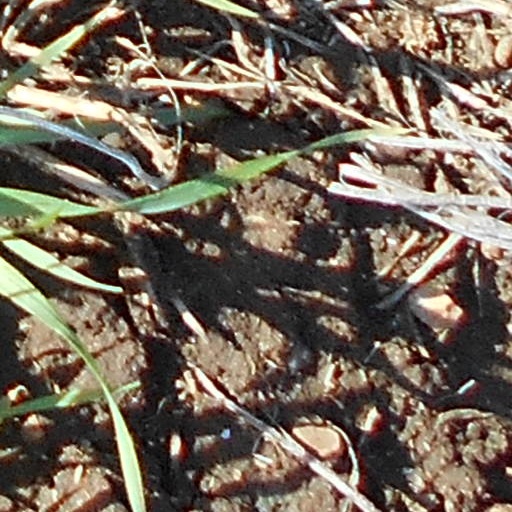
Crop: wheat